Fallout shelter

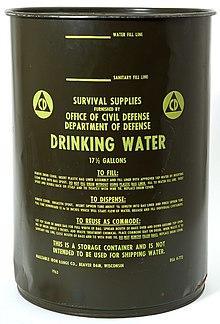
Fallout shelter water storage can: a barrel issued by the U.S. Department of Defense, Office of Civil Defense. 1963

During the Cold War, many countries built fallout shelters for high-ranking government officials and crucial military facilities, such as Project Greek Island and the Cheyenne Mountain nuclear bunker in the United States and Canada's Emergency Government Headquarters. Plans were made, however, to use existing buildings with sturdy below-ground-level basements as makeshift fallout shelters. These buildings were placarded with the orange-yellow and black trefoil sign designed by United States Army Corps of Engineers director of administrative logistics support function Robert W. Blakeley in 1961.